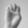
ASL letter: E